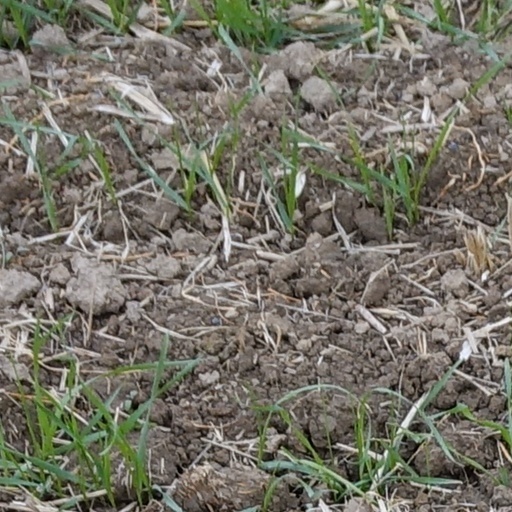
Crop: wheat